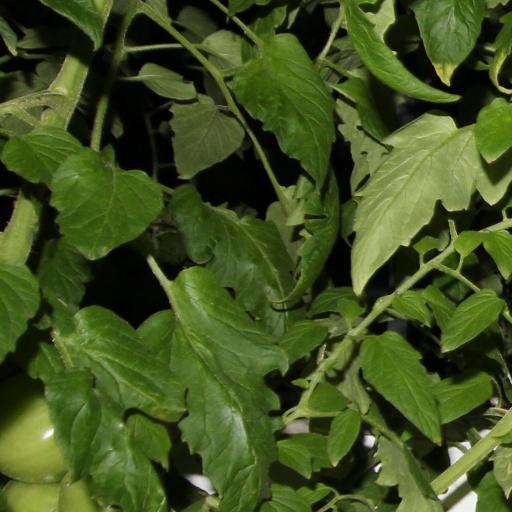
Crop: tomato